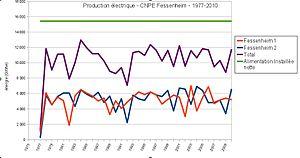
traduction de File:Stromproduktion AKW Fessenheim 1977-2010.gif Sources
La centrale nucléaire de Fessenheim est la première centrale nucléaire française REP de la filière 900 MW mise définitivement à l'arrêt. Implantée en bordure du Grand canal d'Alsace sur le territoire de la commune de Fessenheim, sa construction, décidée à la fin des années 1960 par les présidents Charles de Gaulle puis Georges Pompidou, repose sur la technologie des réacteurs à eau pressurisée de l'entreprise américaine Westinghouse Electric. La centrale est équipée de deux réacteurs d'une puissance installée de 900 MWe chacun qui permettaient d’économiser un surcroît d’émission de gaz à effet de serre compris entre 6 et 12 millions de tonnes équivalent CO2 par an, par rapport à une production équivalente par des centrales au gaz ou au charbon.